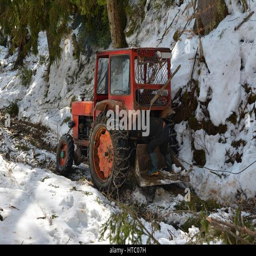
broken tractor in the forest